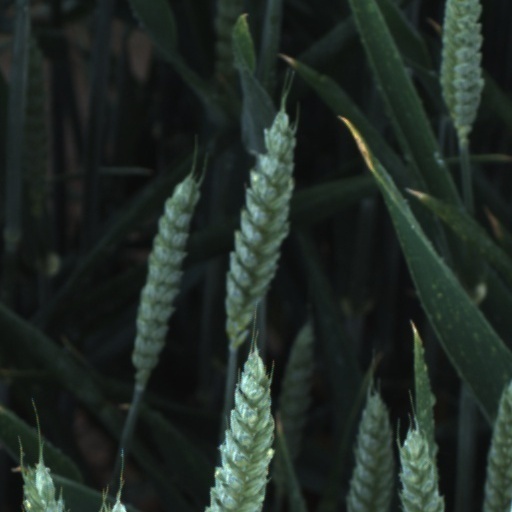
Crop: wheat